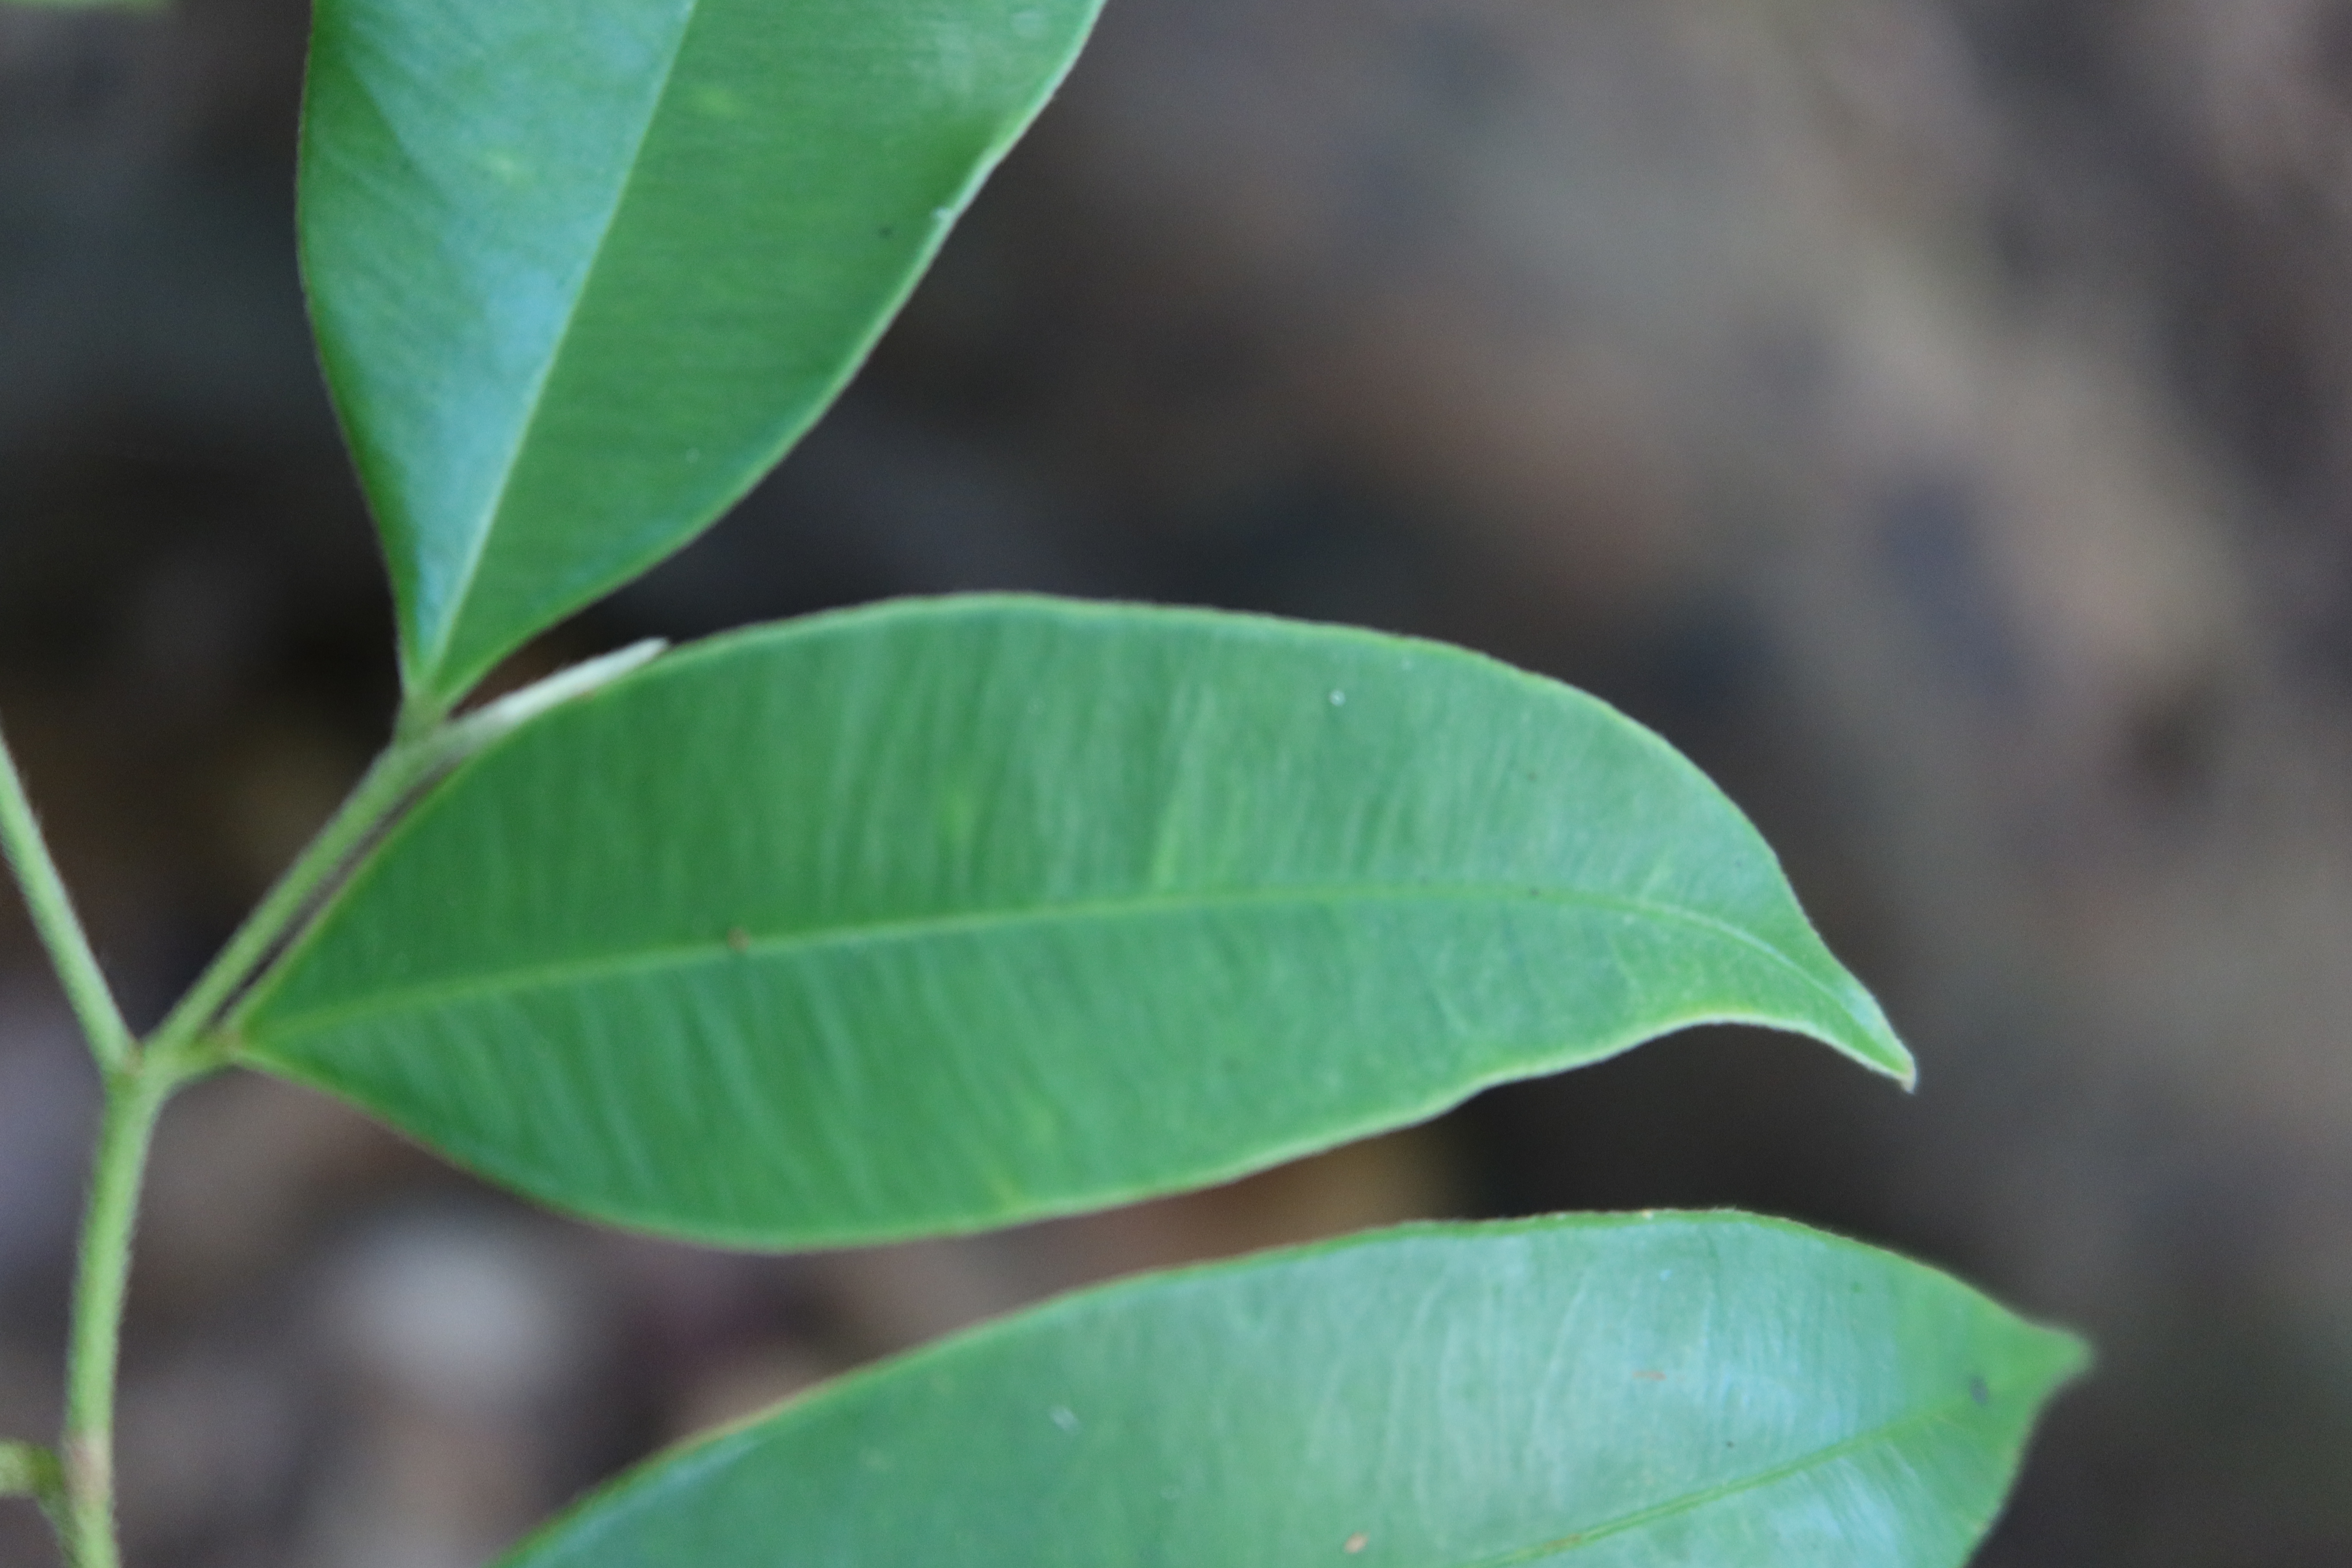
Label: Healthy